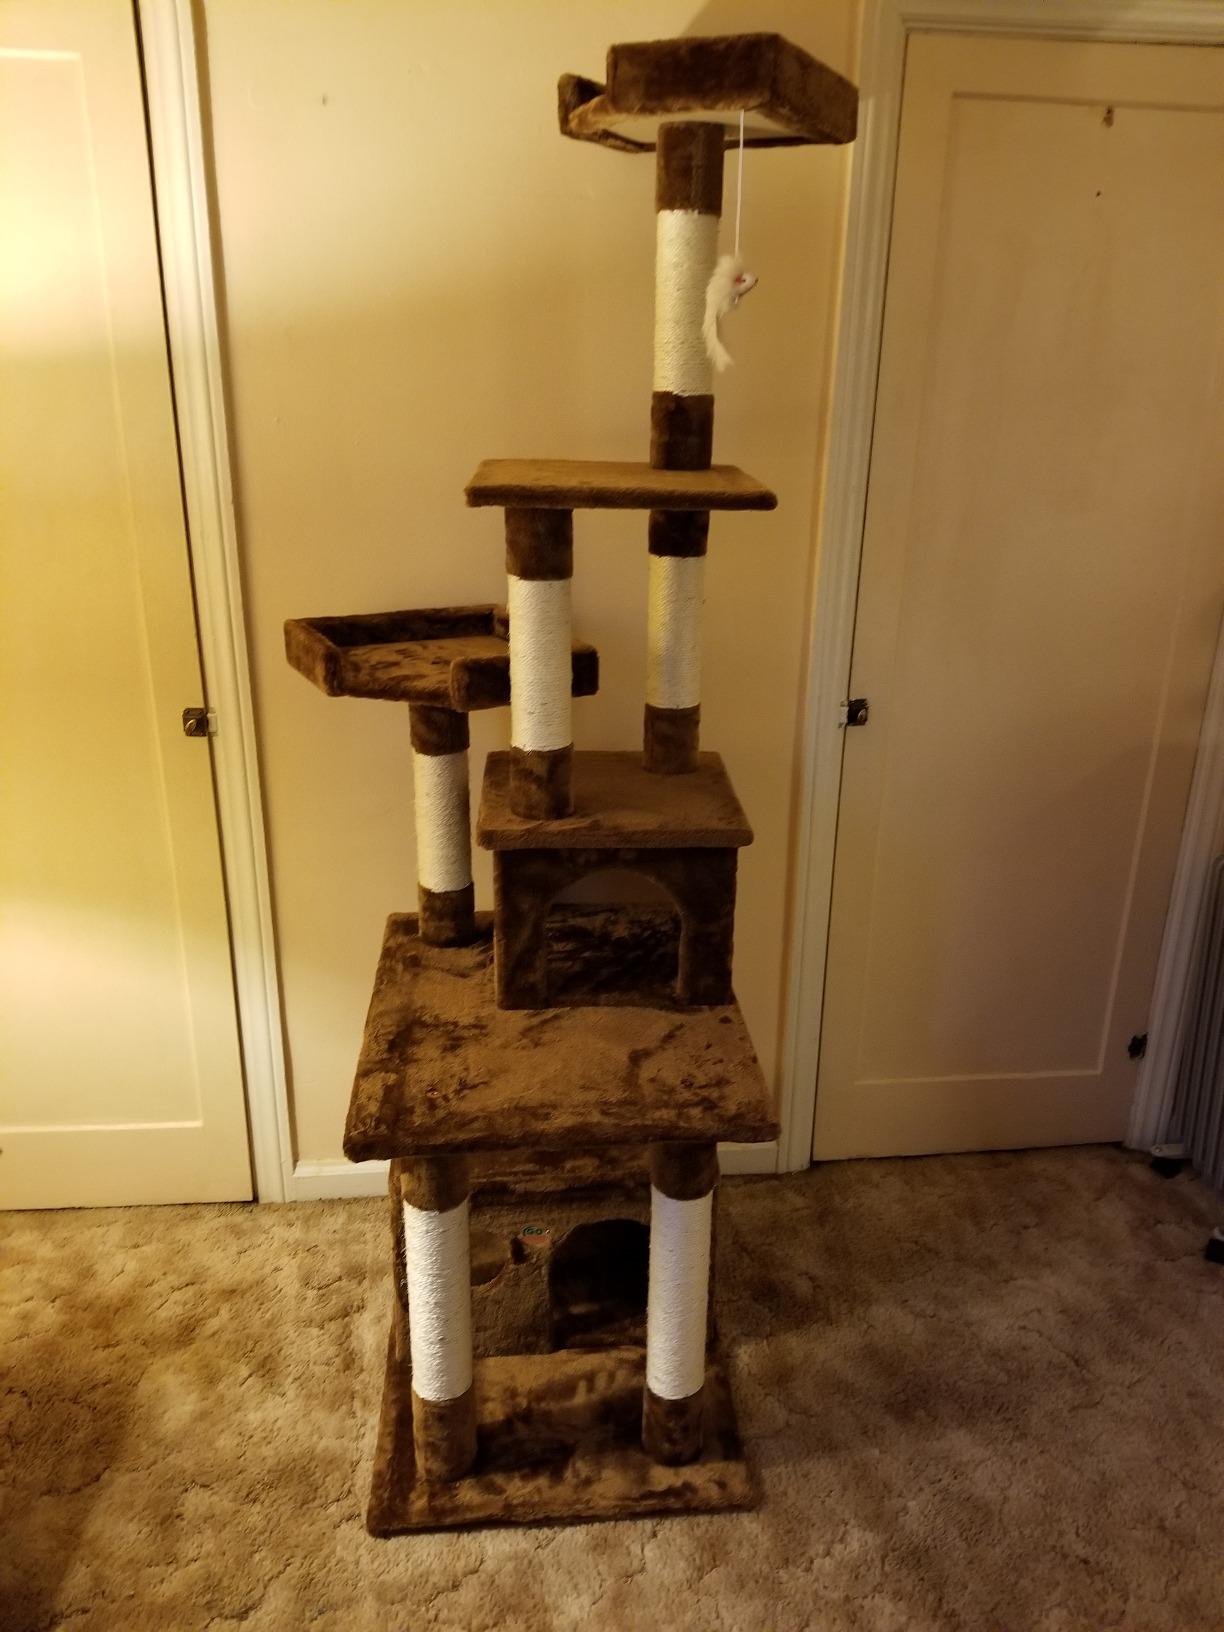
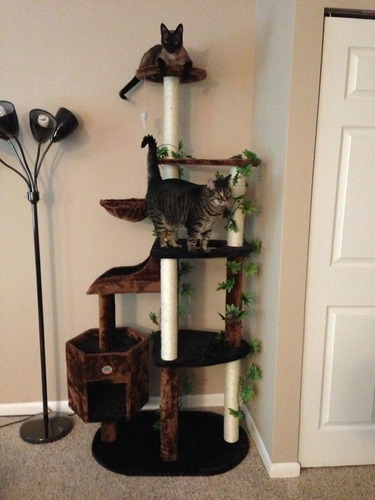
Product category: items_cat tree
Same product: no